John Egerton, Viscount Alford

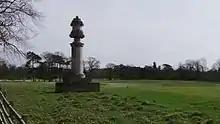
Monument to Viscount Alford erected by his father in the grounds of Belton House, Lincolnshire.

John Hume Egerton, Viscount Alford (born Cust; 15 October 1812 – 3 January 1851) was an English Tory Member of Parliament and landowner from the Egerton family.